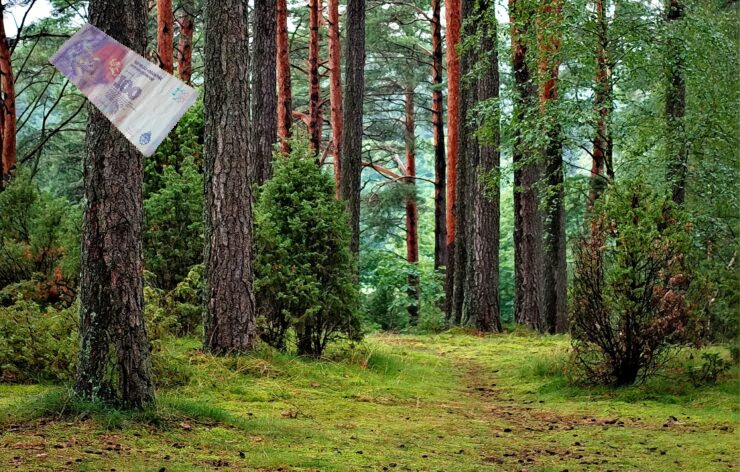
Denominación: 100